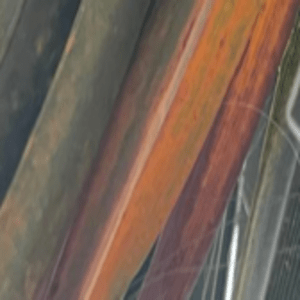
Label: Manganese Deficiency